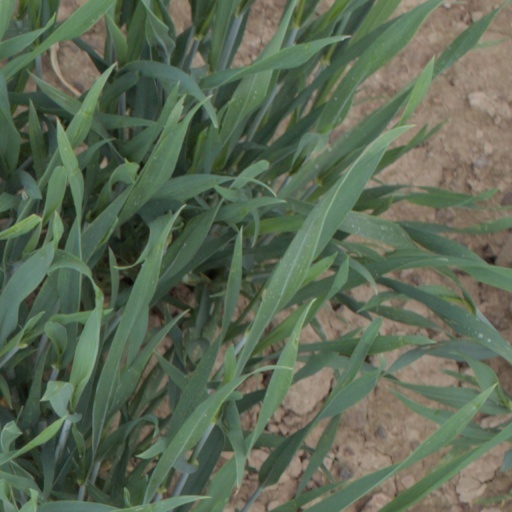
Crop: wheat